Jacob Josefson

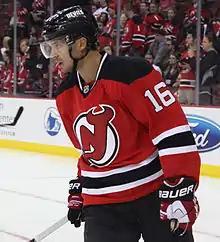
Josefson with the New Jersey Devils in September 2014

Josefson participated in the pre-season camp with the Devils in September, but was assigned to their American Hockey League (AHL) affiliate, the Albany Devils after the camp. Josefson was called up to the Devils on 14 October 2010, and made his NHL debut the next day, in a 3–2 victory against Colorado Avalanche at the Prudential Center. Josefson was slashed on his left hand and later fell on the same hand during the game against San Jose Sharks on 27 October, this caused a ligament in his thumb to tear, and forced him to undergo surgery. At last, Josefson returned from his injury on 7 January 2011, when the Albany Devils played against the Charlotte Checkers. Josefson scored his first NHL goal against Al Montoya of the New York Islanders on 12 March 2011. The Devils failed to reach the playoffs and Josefson ended up with three goals and ten points in 28 regular season games.